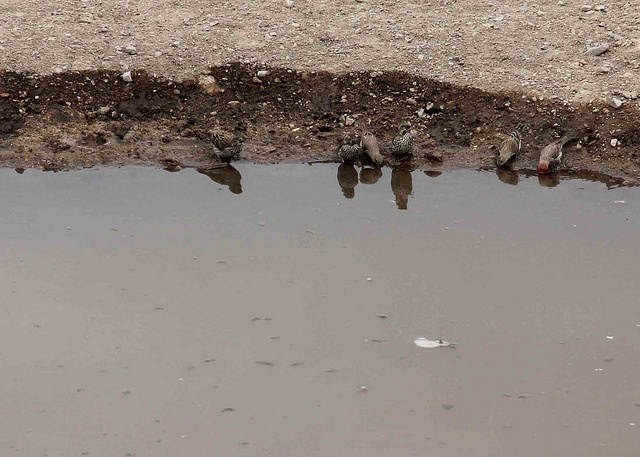
A group of birds drinking from a puddle
Some birds are standing at the edge of a puddle.
A group of birds that are standing near the water.
A puddle of water reflecting a group of birds next to street.
water puddle with several birds around the edge drinking the water.